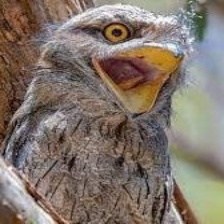
Species: TAWNY FROGMOUTH
Scientific name: PODARGUS STRIGOIDES